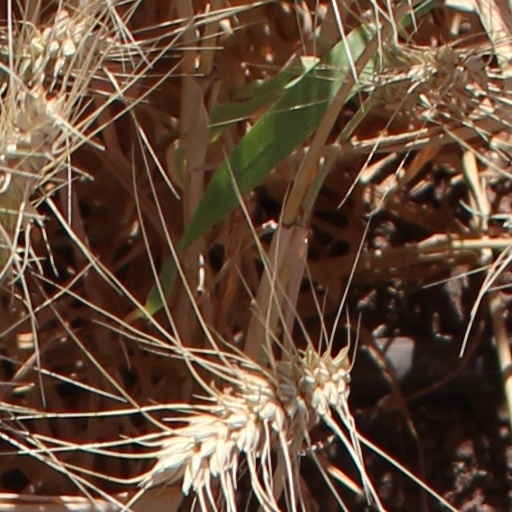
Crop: wheat